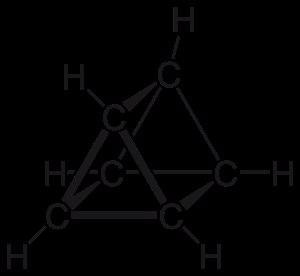
Albert Ladenburg était chimiste allemand. Né dans une famille juive bien connue de Mannheim, il était le fils du juriste et économiste Leopold Ladenburg et de Delphine Picard, de Strasbourg. Ses deux parents avaient comme grand-père un créateur de banque, Wolf Ladenburg, et étaient donc cousins germains.